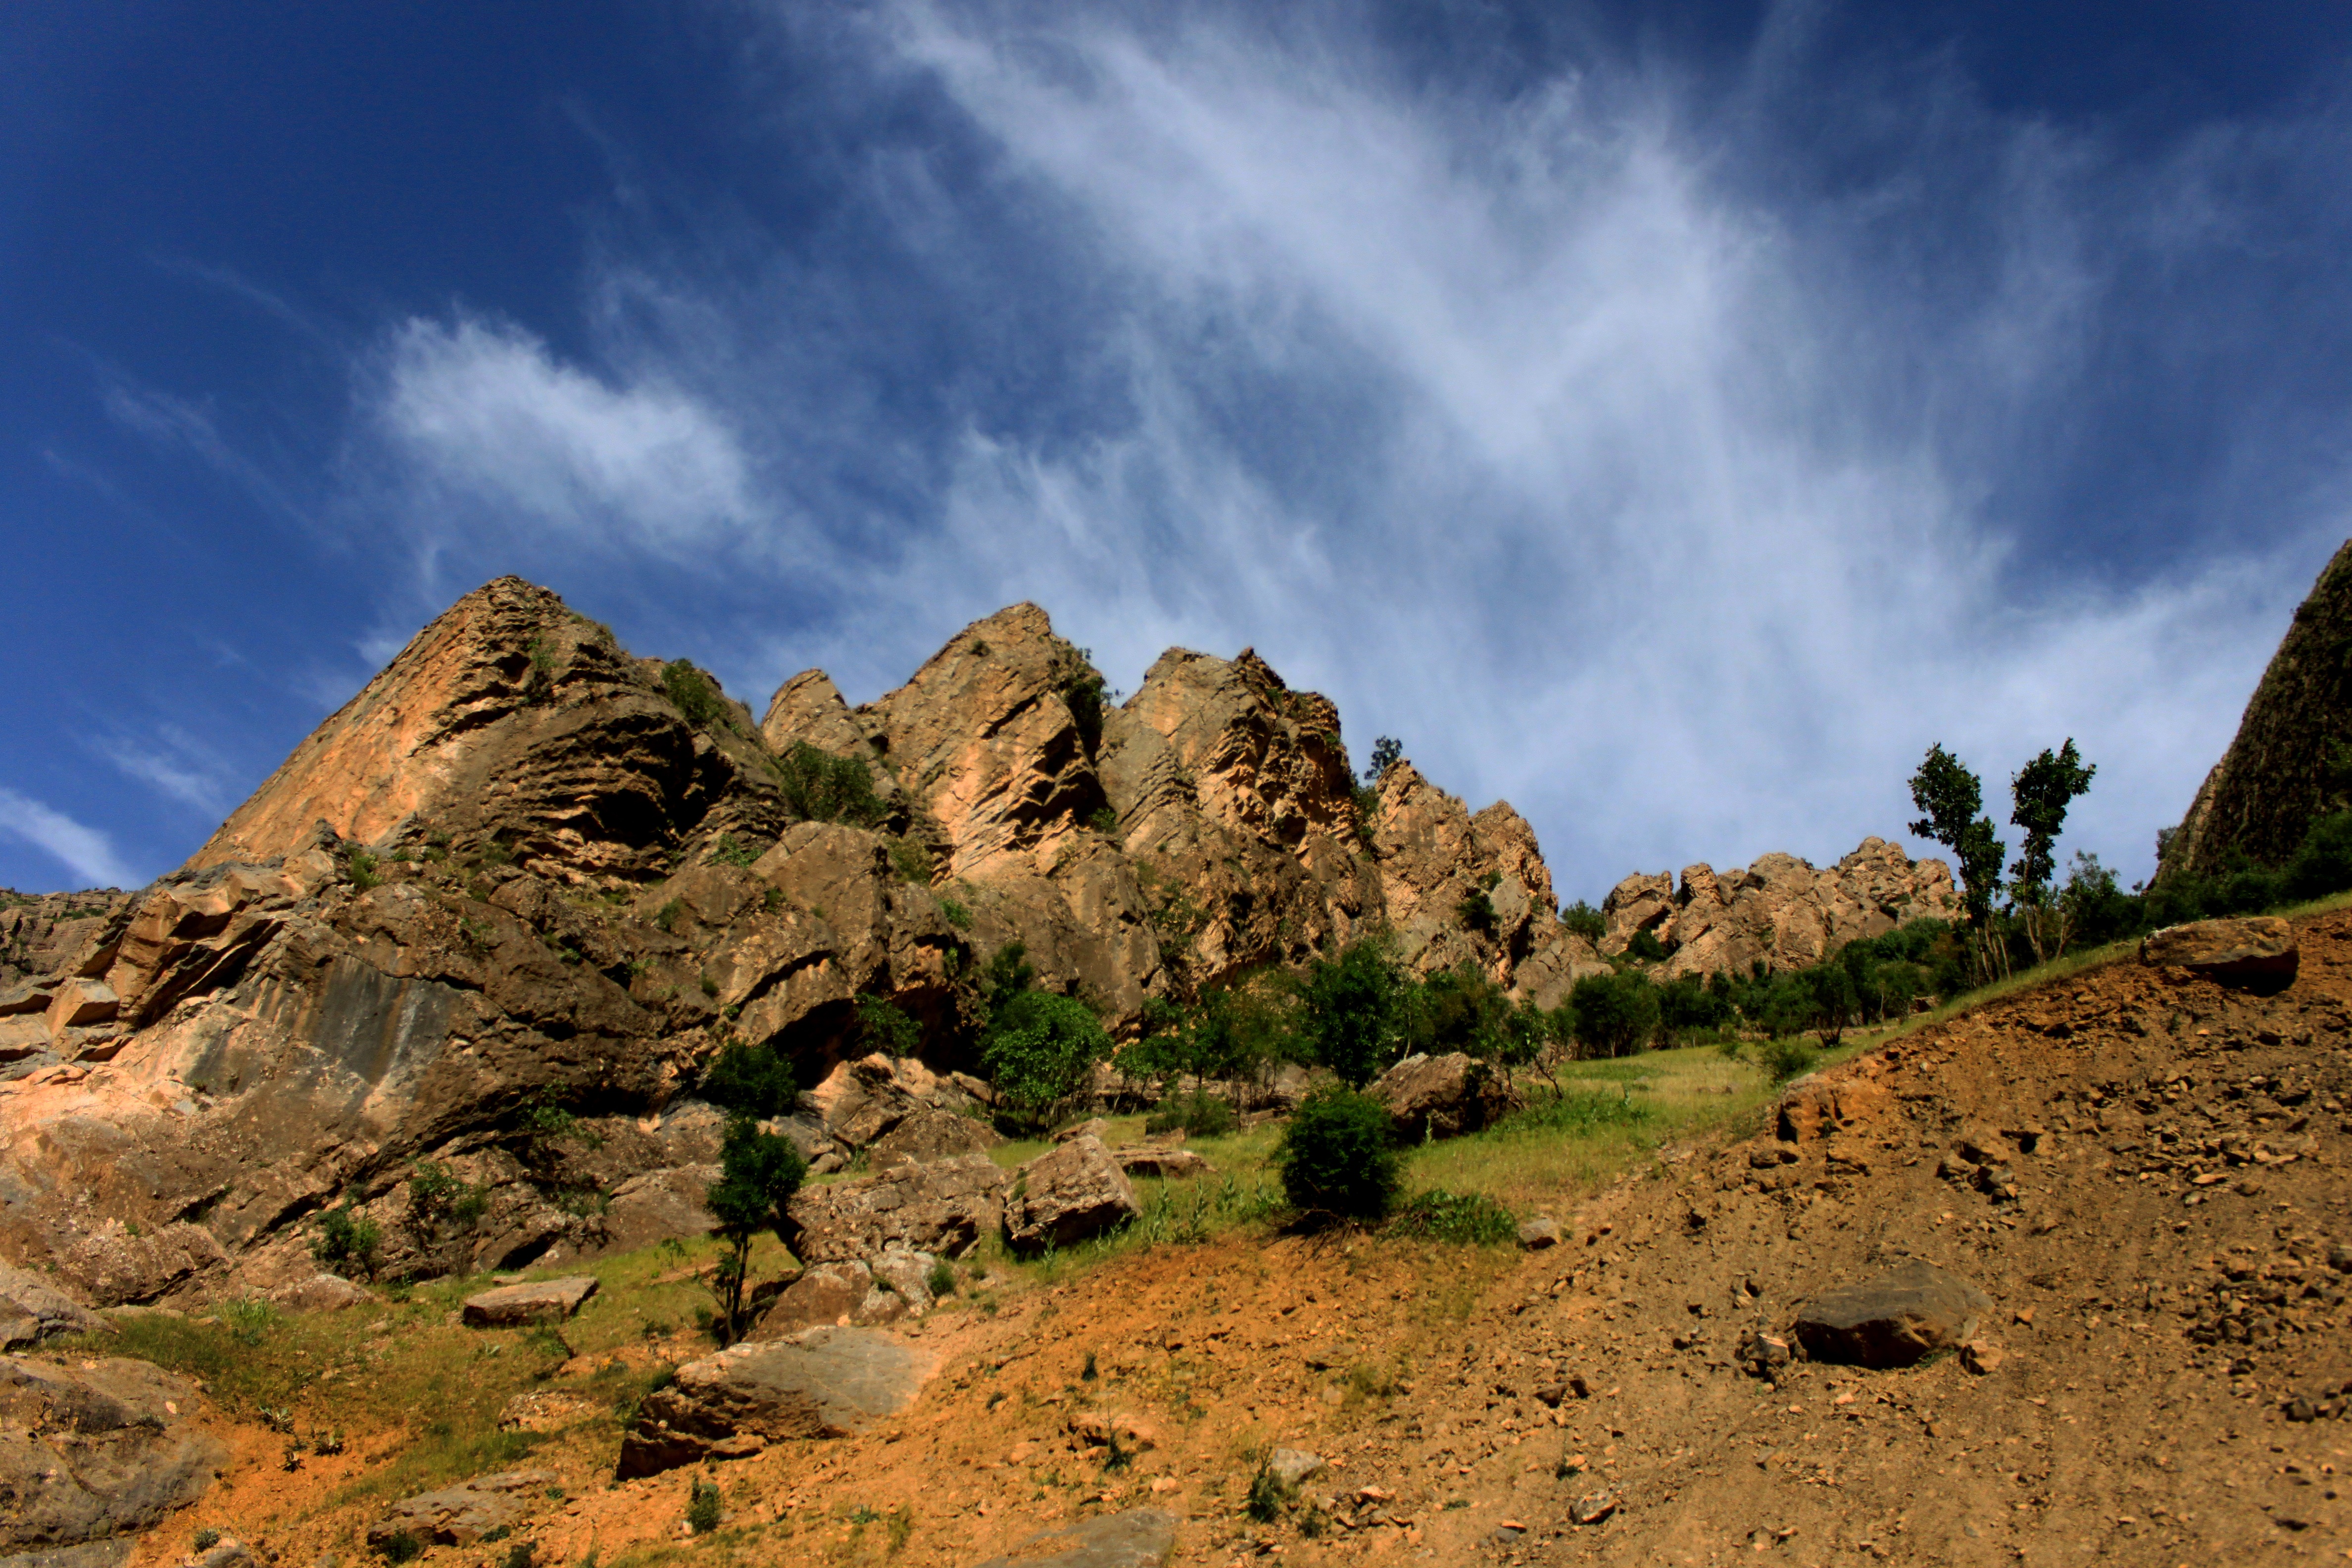
landscape, tree, nature, rock, wilderness, mountain, cloud, sky, hill, valley, mountain range, blue, rocky, terrain, material, ridge, summit, geology, turkey, plateau, landform, natural environment, geographical feature, mountainous landforms, sirnak